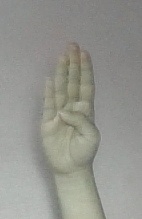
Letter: kaaf